Claudio Alvarado

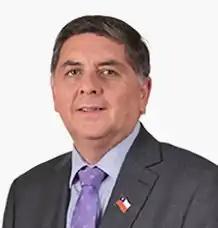
Official portrait (2018)

Claudio Patricio Alvarado Andrade (born 7 February 1960) is a Chilean politician and business manager, militant from Unión Demócrata Independiente (UDI). From June 2020 to July 2020, he served as Minister Secretary General of the Presidency